Combined Operations Training Centre

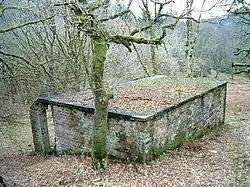
One of the few remaining buildings at the Combined Operations Training Centre

The Combined Operations Training Centre, also known as No.1 Combined Training Centre, Inveraray was a military installation on the banks of Loch Fyne near Inveraray in Scotland.